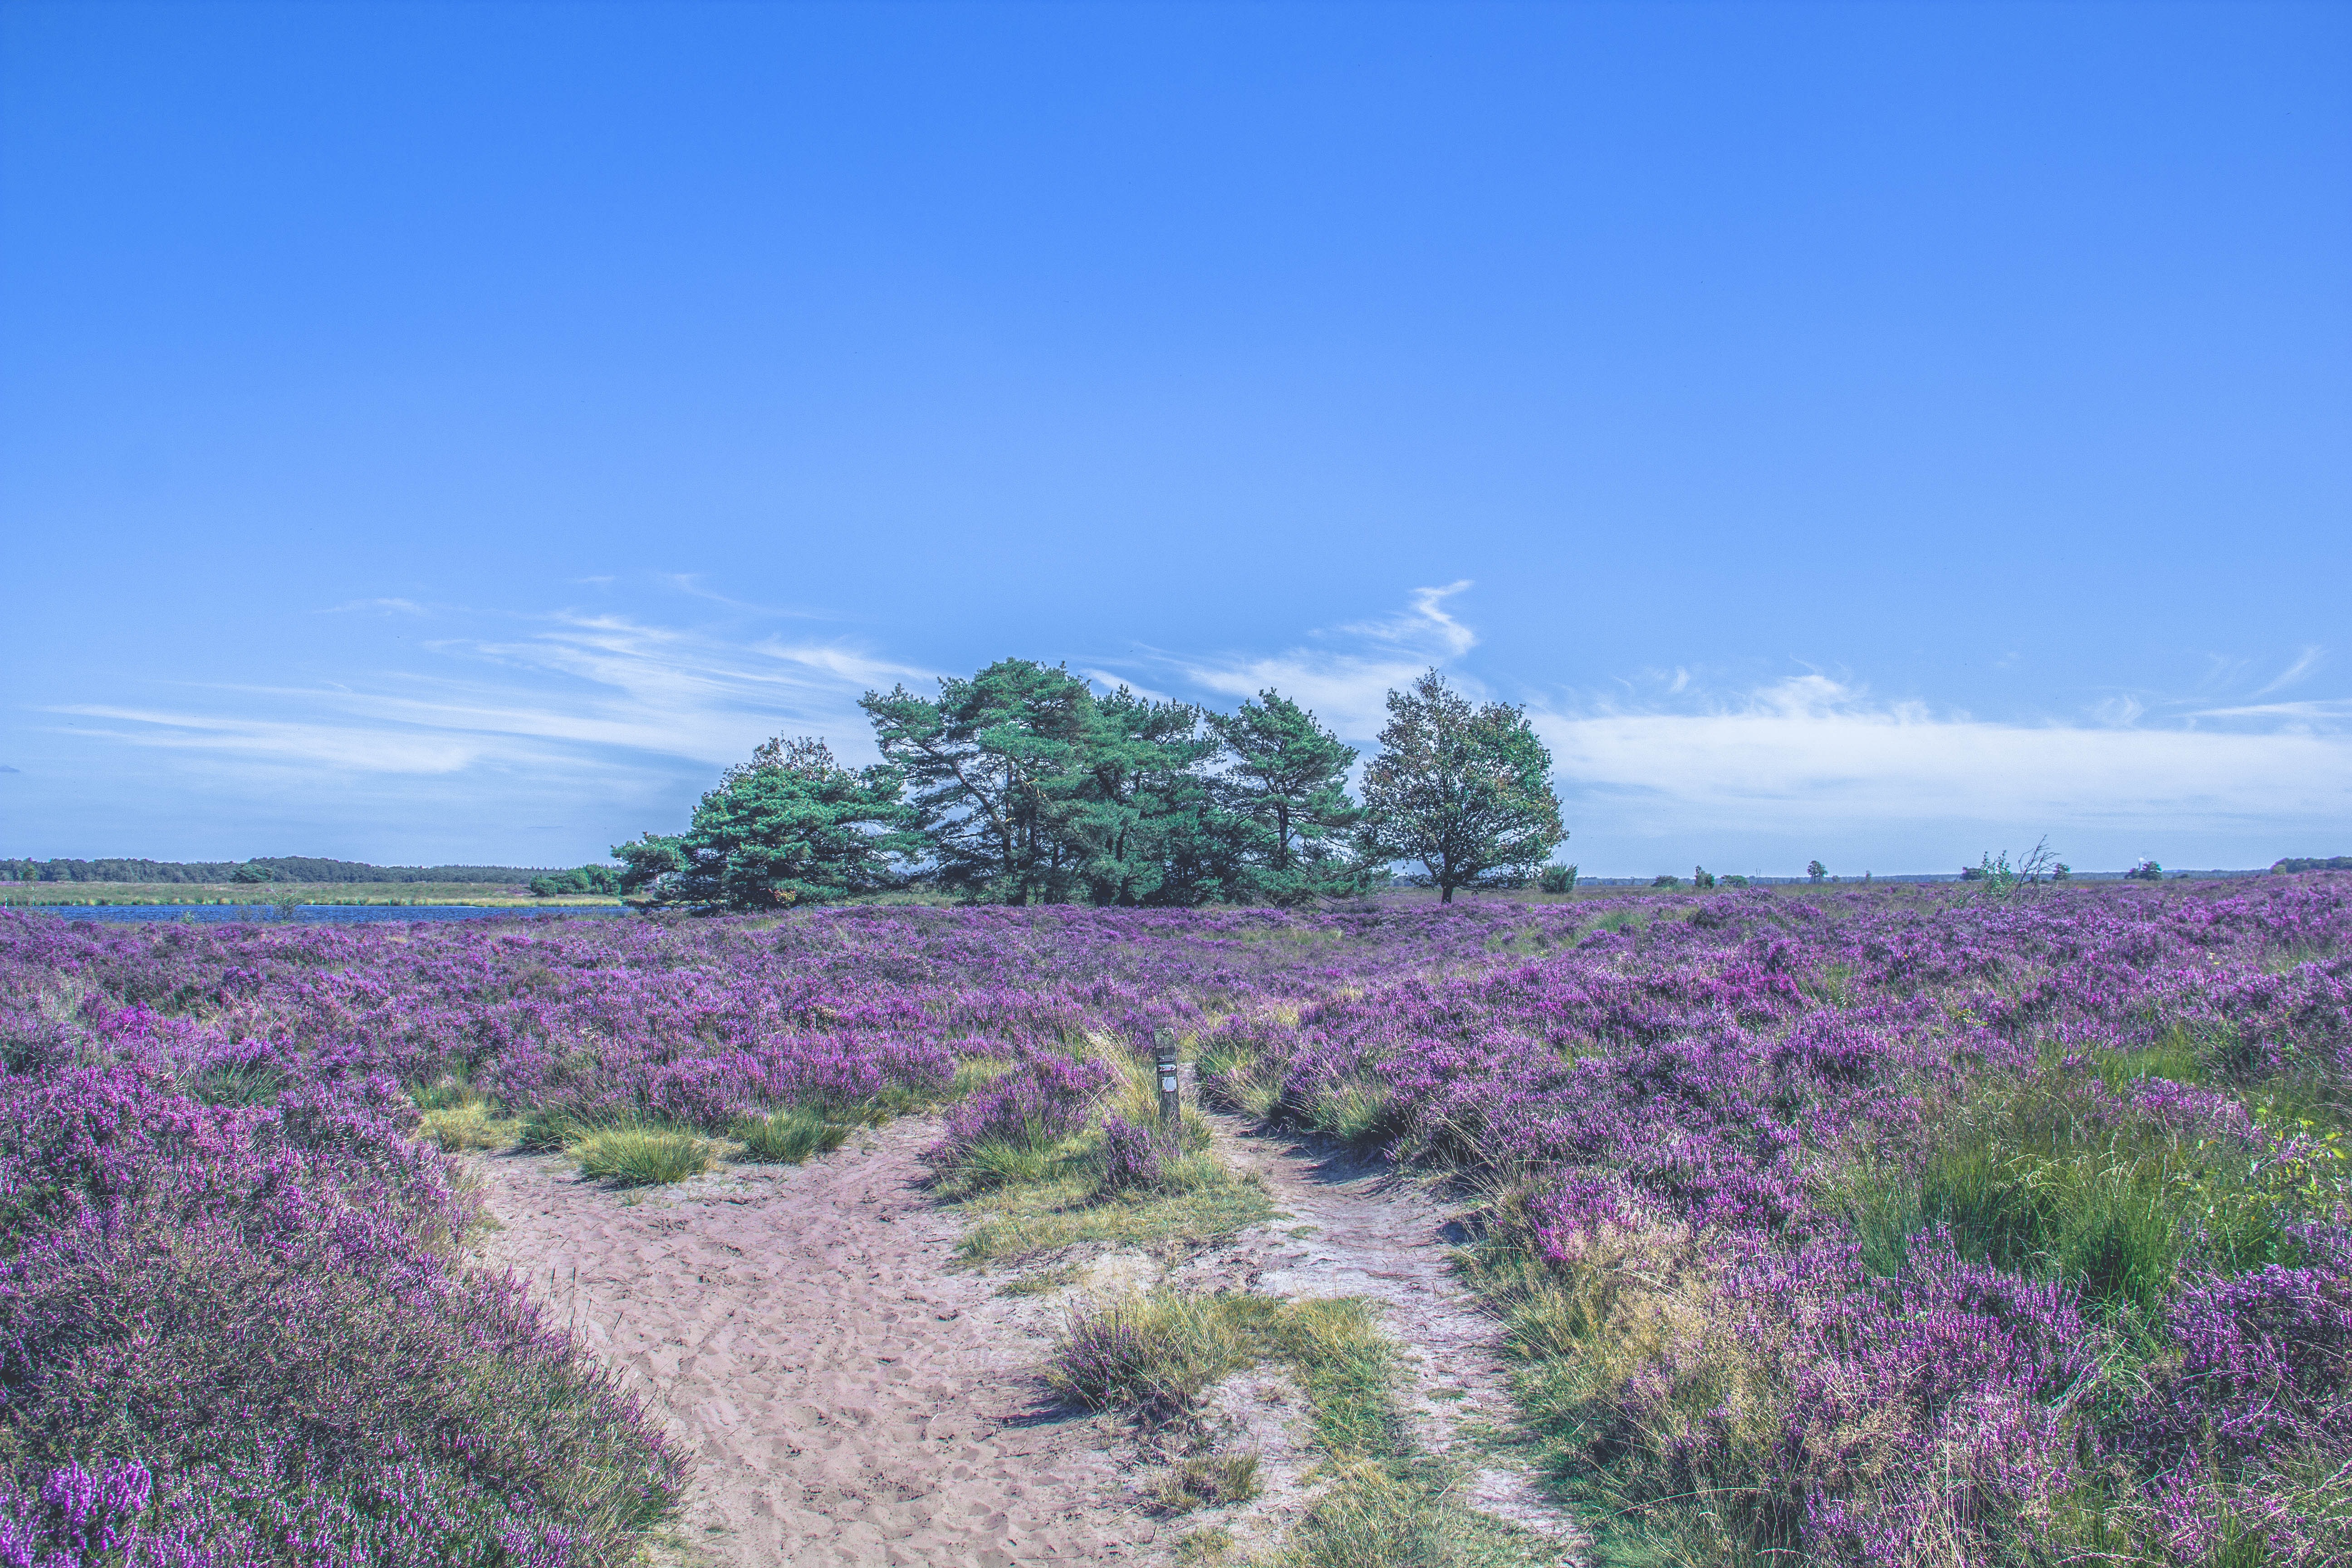
landscape, nature, outdoor, horizon, plant, sky, field, meadow, prairie, flower, purple, summer, crop, blue, agriculture, flora, lavender, plain, wildflower, trees, grassland, plateau, ecosystem, lupin, steppe, flowering plant, grass family, land plant, english lavender